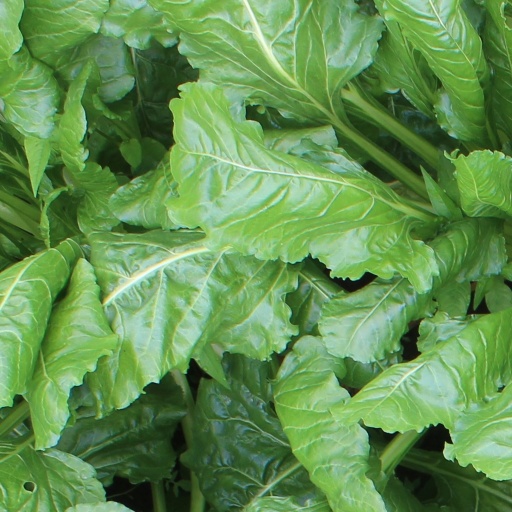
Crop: sugar beet